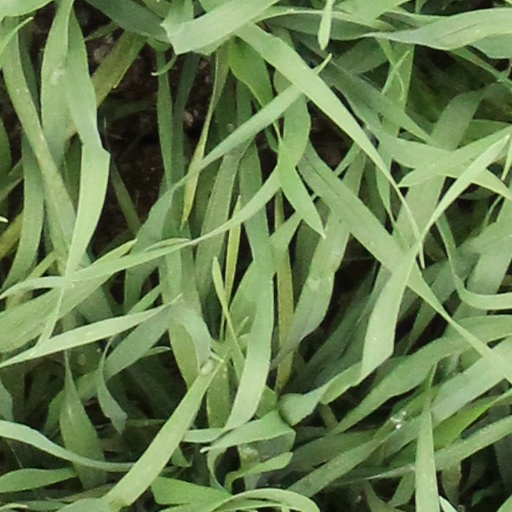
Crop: wheat